Great Escarpment, Brazil

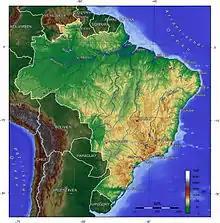
Topographical map of Brazil

The Great Escarpment in Brazil is a major geological formation that runs along much of the eastern coast of Brazil south of the city of Salvador. The escarpment runs along the central and south Atlantic coasts of Brazil, rising sharply and separating the highland plateau from the coast.